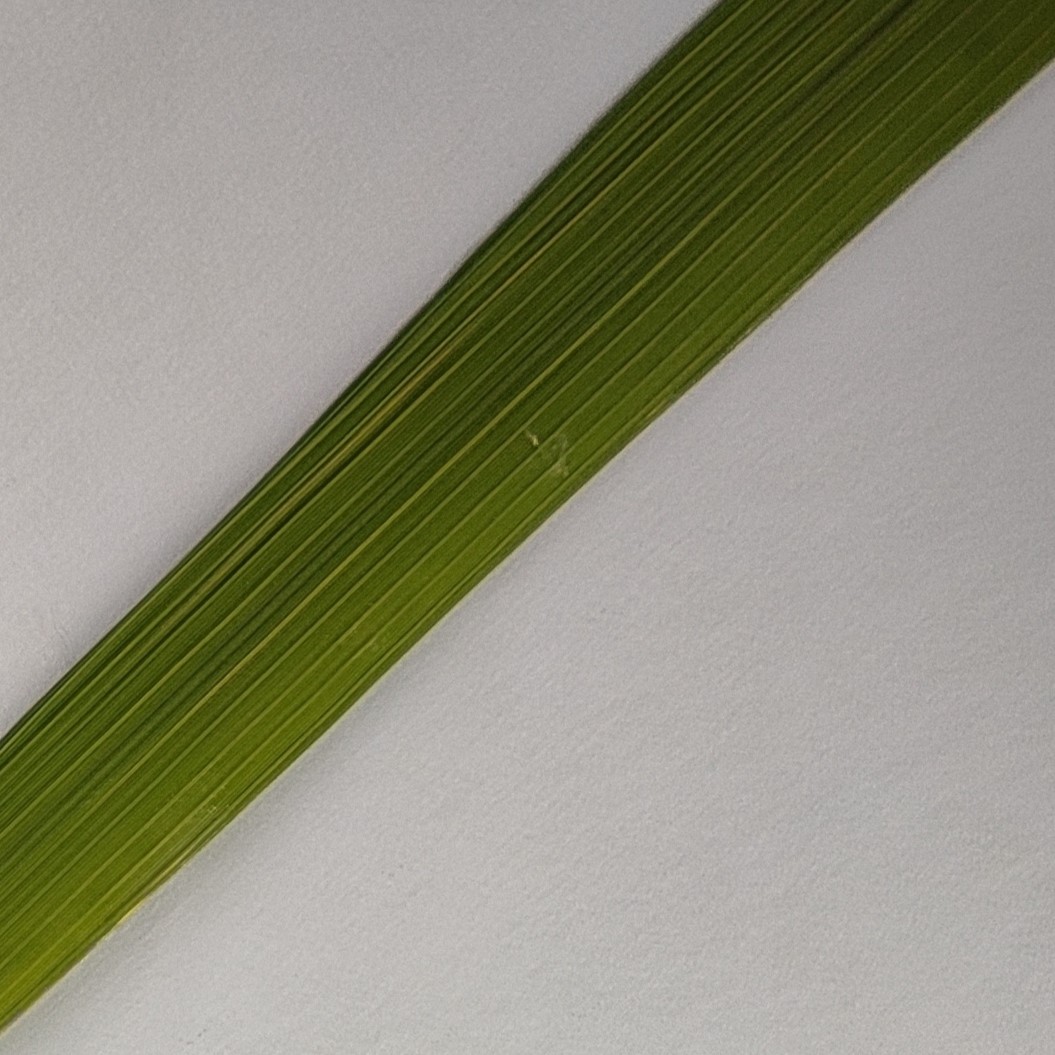
Label: Healthy